Sikhism in Singapore

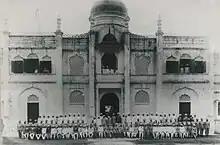
Photograph of members of the Sikh Police Contingent in-front of Gurdwara Sahib Silat Road in 1931. The gurdwara is also known as Singapore Sikh Police Temple. Also pictured is the inspector/general of police.

In 1879, the Commission of Enquiry of the Straits Settlement Police Force in Singapore made a recommendation for the recruitment of Sikhs from the Punjab for the purposes of policing Singapore. This led to the eventual establishment of the Sikh Police Contingent (SPC) in Singapore in 1881, with the first batch of 54 Sikh recruits arriving in Singapore on 26 March 1881 and another 65 in August that year. Around 200 Sikhs arrived to Singapore Island to form a new Sikh police contingent to augment the local police force. A total of 165 Sikhs from British Punjab arrived on the island to form the new police contingent in 1881. Thus, Sikhs began migrating to Singapore in-hopes of being recruited by the Straits Settlement Police Force. The Sikh policemen were deployed at the Tanjong Pagar Police Station as well as the Tanjong Pagar Dock Police Station. The Sikhs responsibility was to counter Chinese Secret Societies as well as the security of the docks, harbors and the godowns. However, not all Sikhs that arrived are recruited as policemen as the British had stringent requirements – recruit has to be younger than 25 years old, have a minimum height of 5 feet 6 inch (1.68m) and a minimum chest measurement of 33 inch (84 cm). On top of that, it was also revealed in the General Orders that only non-English educated Sikhs who came from the farming community (known as Jat Sikhs) are to be recruited. This is to ensure that the British will be able to control these Sikhs, as they were considered obedient and will follow blindly to those who they have taken the oath of obedience to. Hence, those who failed to be selected found work as security guards and watchmen with private employers.